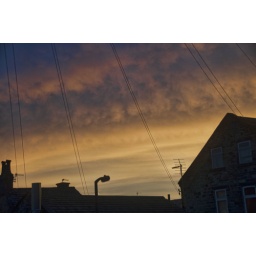
red sky in the morning